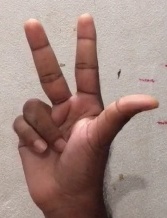
ASL sign: 3